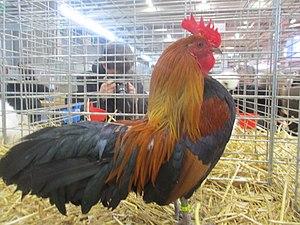
Coq de la race ardennaise. Variété naine dorée.
L'ardennaise est une race de poules domestiques belge et française, originaire des Ardennes des deux côtés de la frontière.